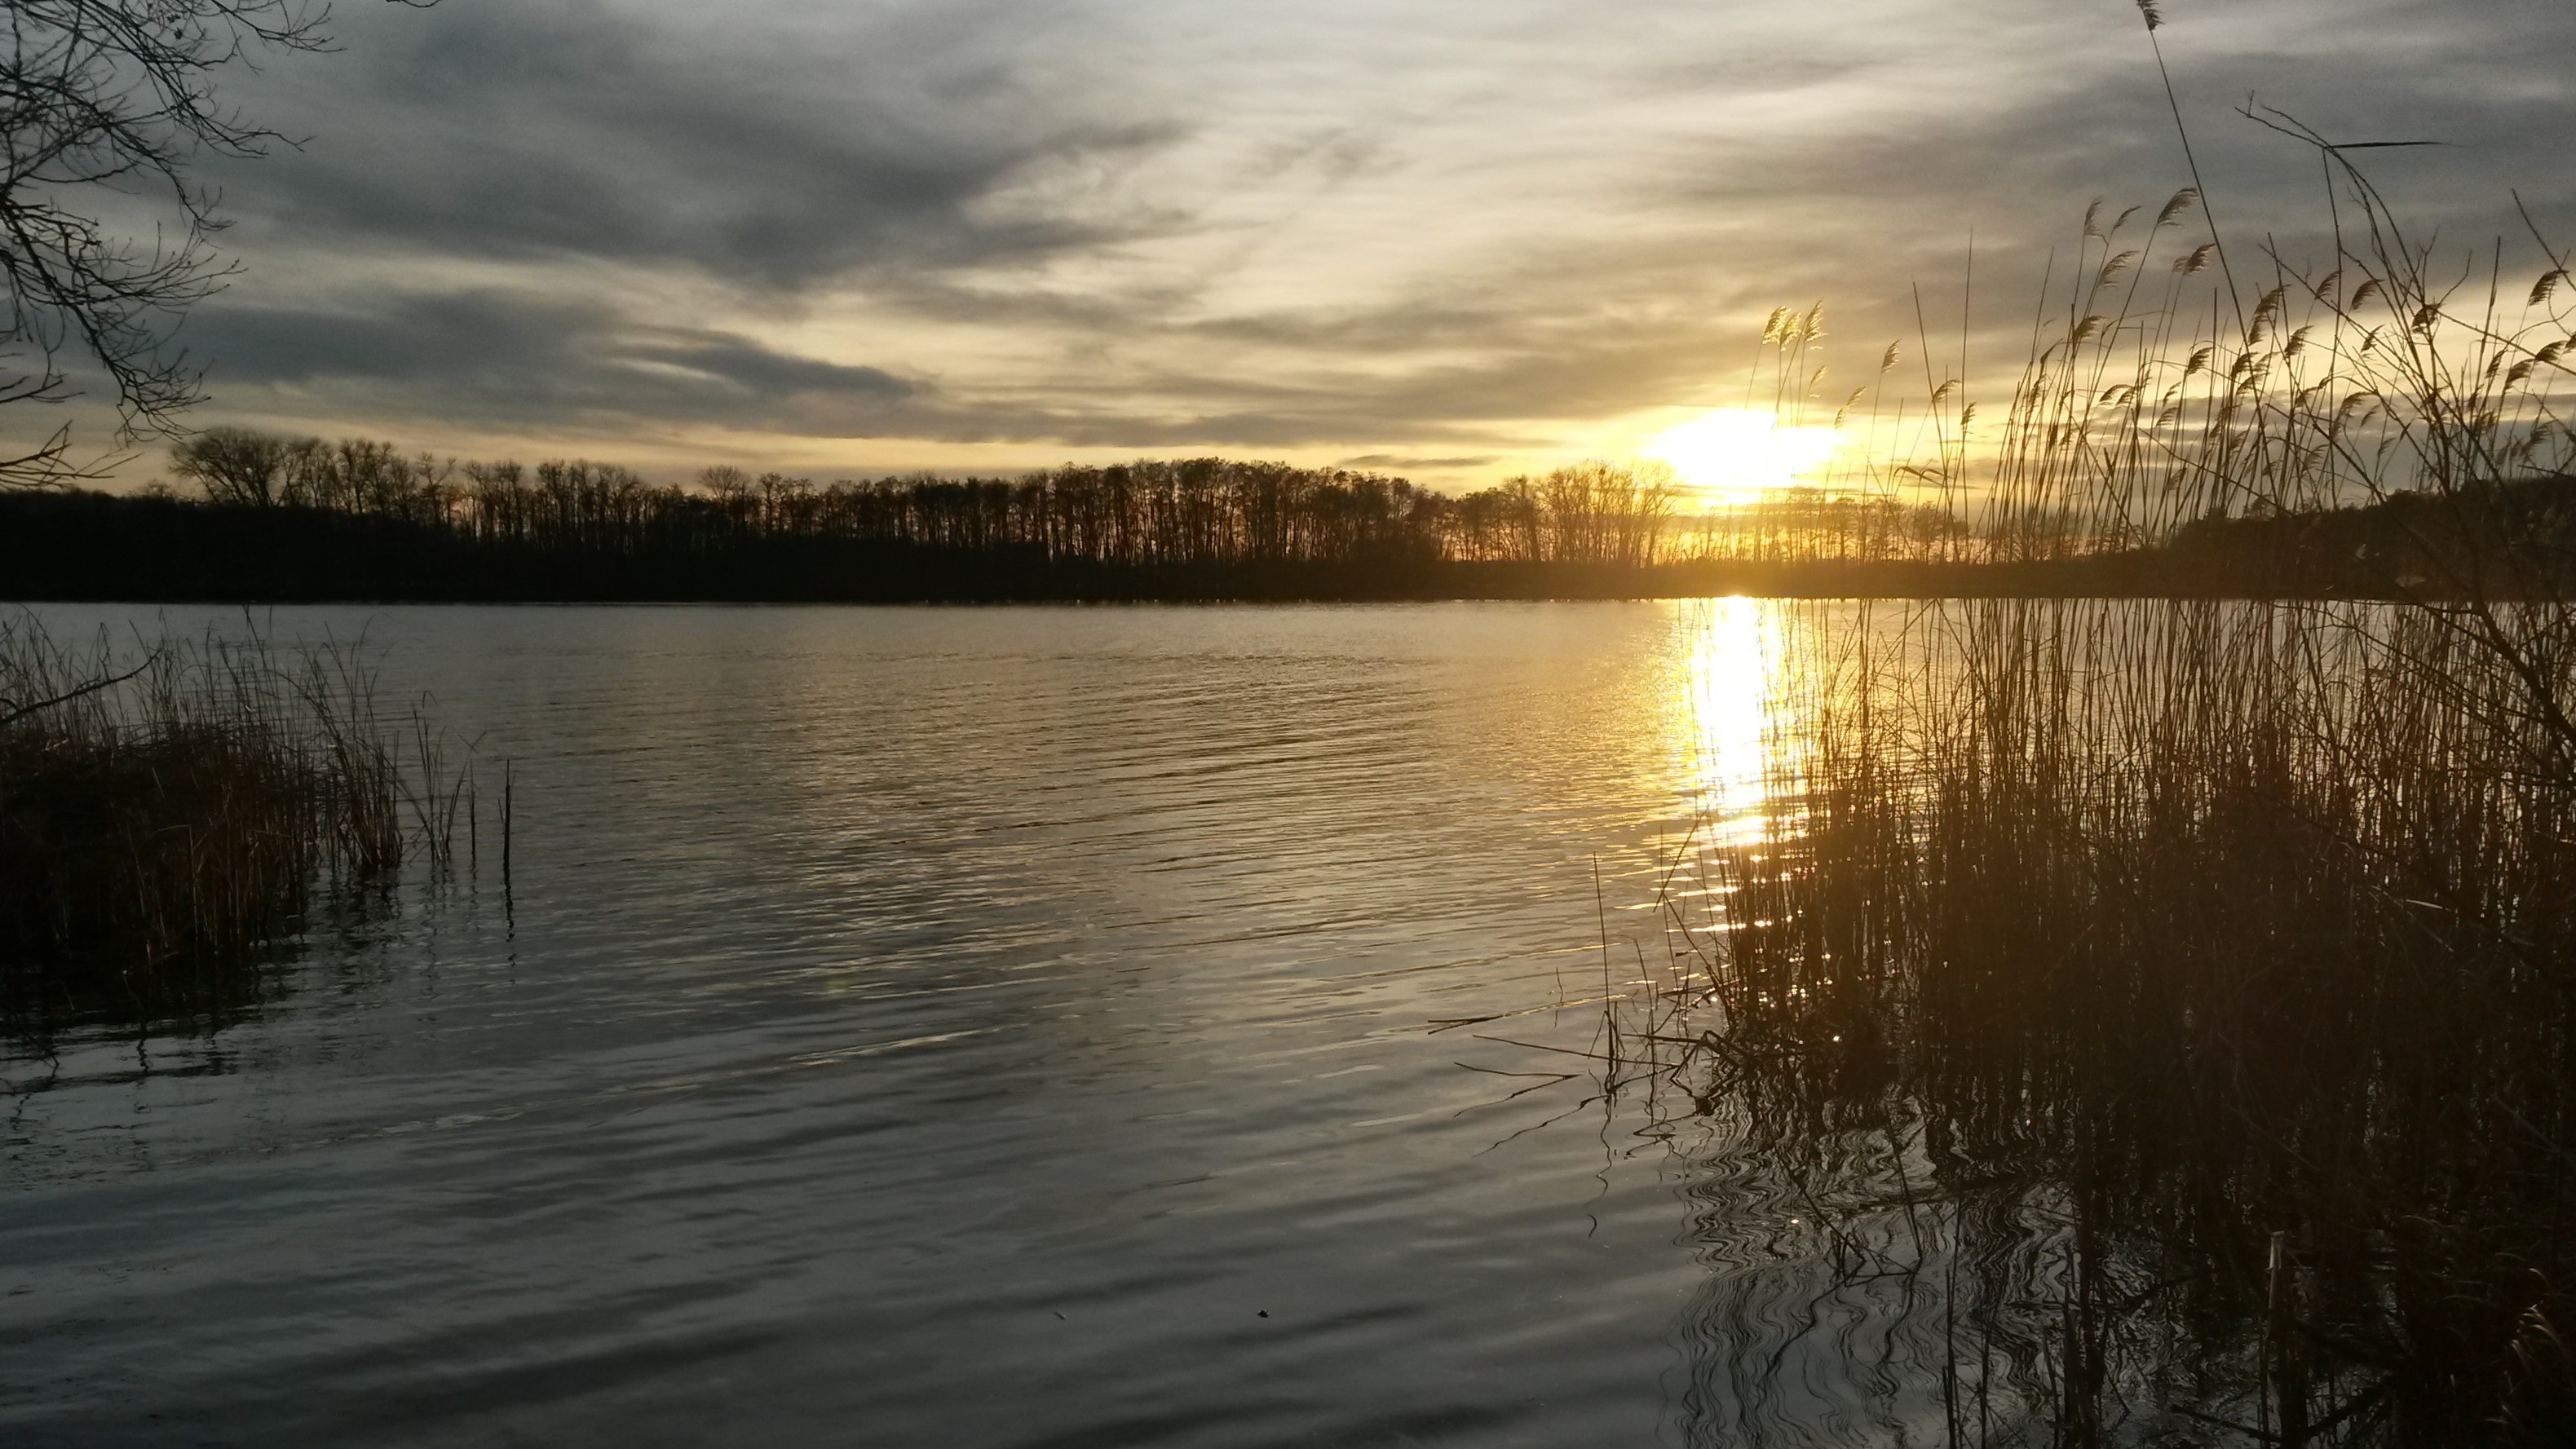
landscape, tree, water, nature, horizon, cloud, sky, sun, sunrise, sunset, sunlight, morning, lake, dawn, atmosphere, river, reed, dusk, evening, reflection, weather, calm, reservoir, waterway, body of water, clouds, bank, wetland, floodplain, loch, werder, mirroring, sunbeam, phenomenon, havel, meteorological phenomenon, bayou, plessow